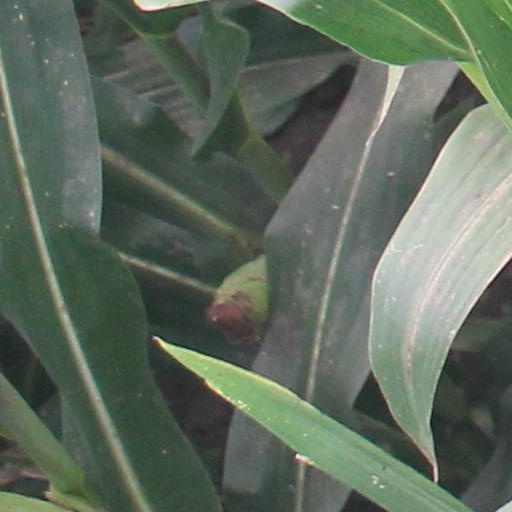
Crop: maize; corn